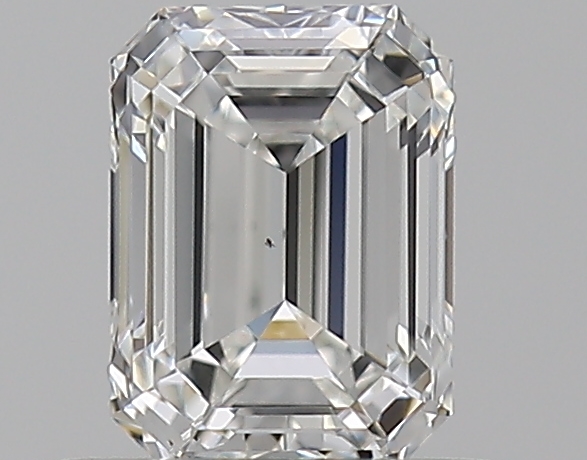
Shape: emerald
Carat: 0.5
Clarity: VS1
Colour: G
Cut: EX
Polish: VG
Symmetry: VG
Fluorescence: N
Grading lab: GIA
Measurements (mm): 5.19 x 3.82 x 2.57